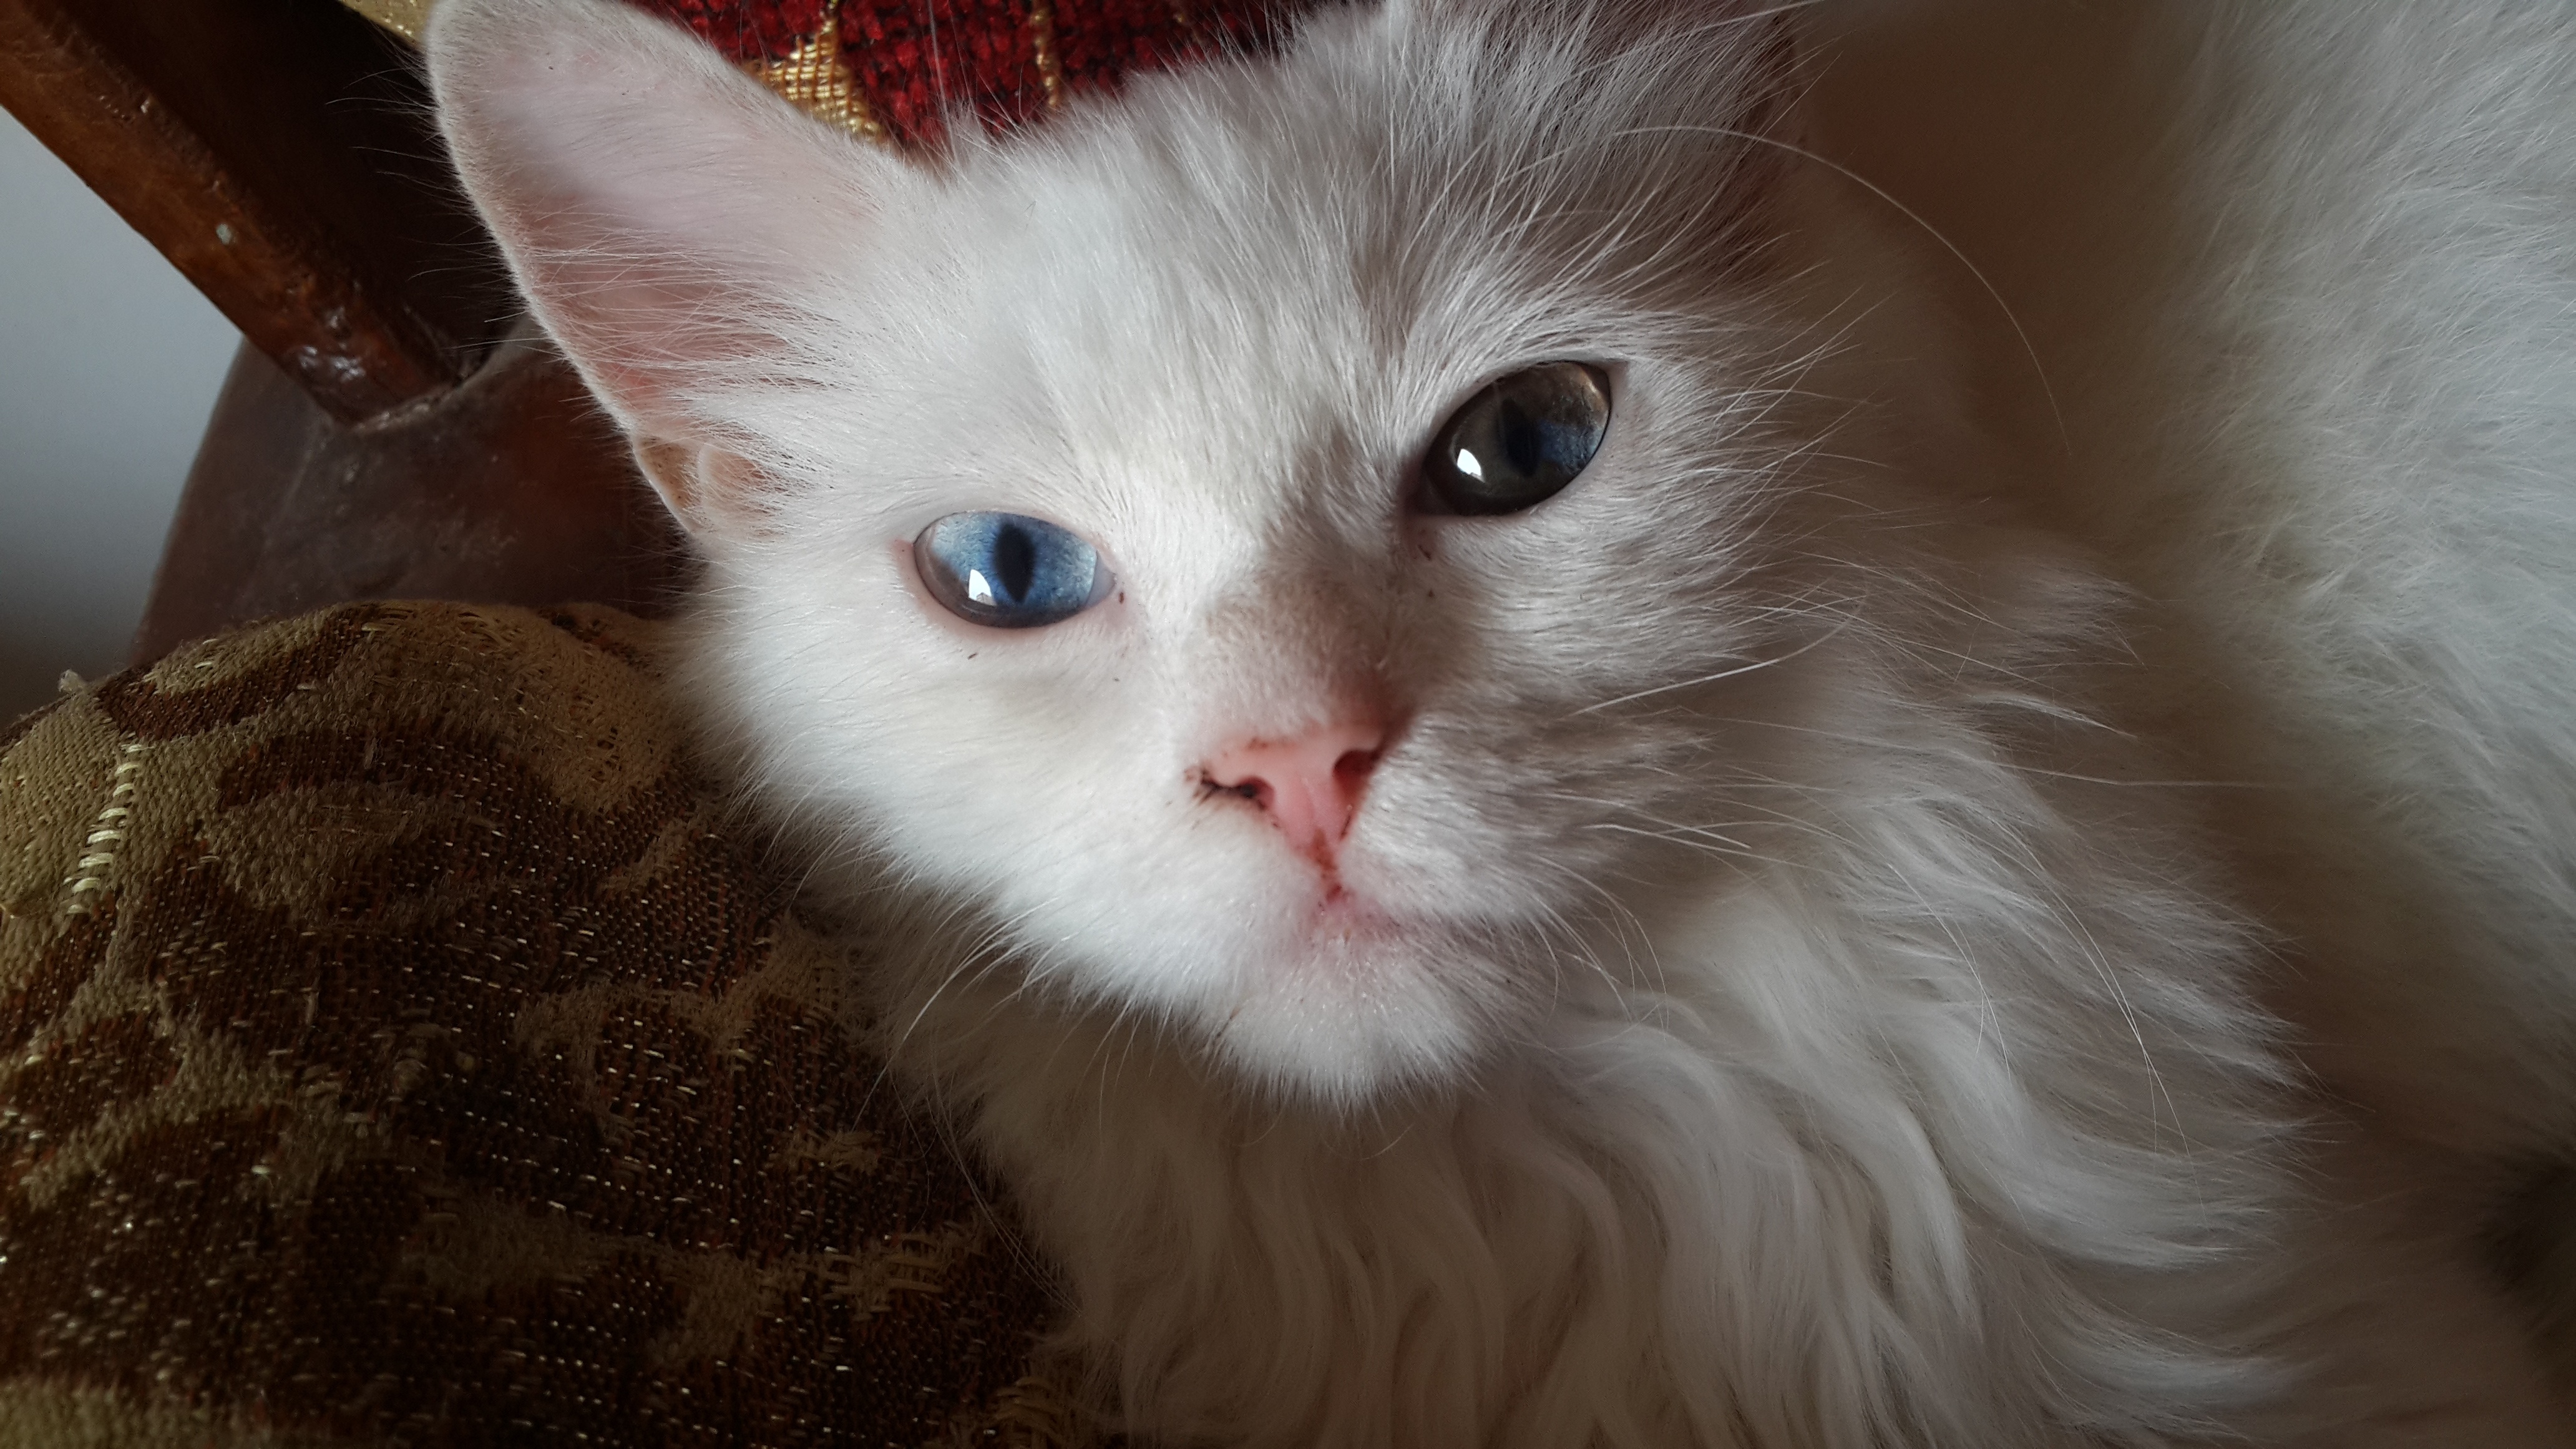
kitten, cat, mammal, nose, whiskers, vertebrate, ragdoll, norwegian forest cat, small to medium sized cats, cat like mammal, carnivoran, domestic long haired cat, turkish angora